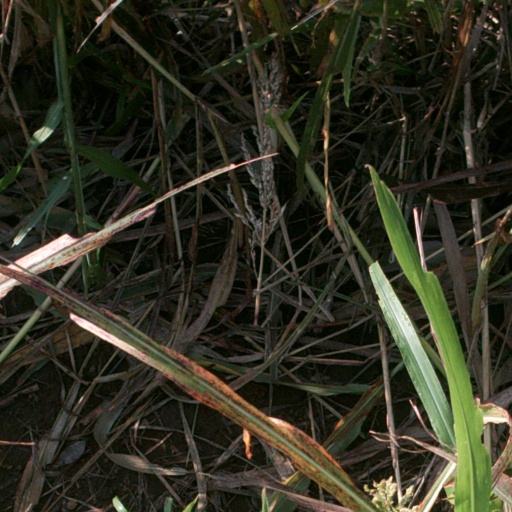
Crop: sorghum